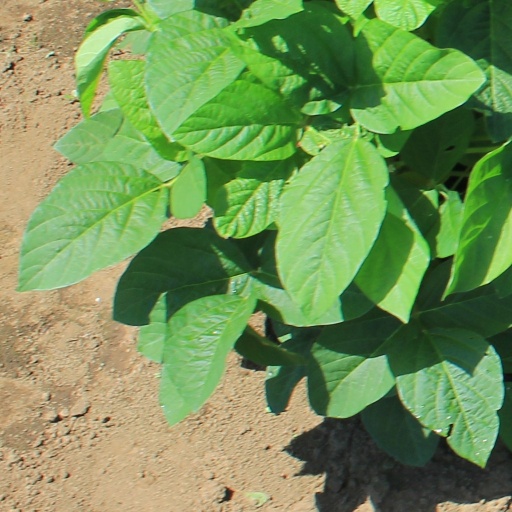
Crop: soybean